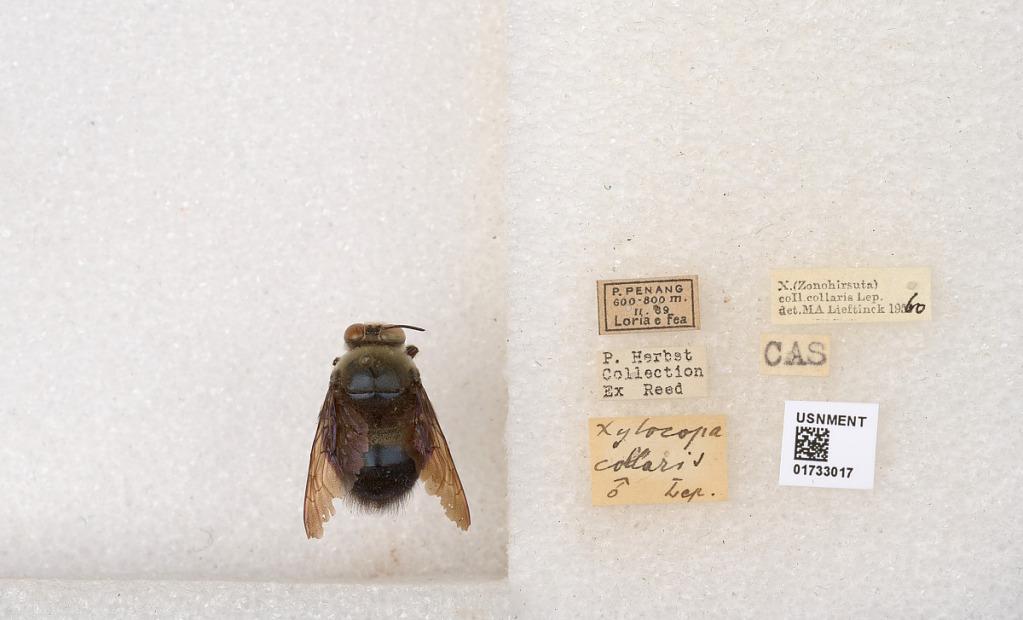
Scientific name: Xylocopa (Zonohirsuta) dejeanii dejeanii (Lepeletier)
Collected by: Loria & Fea
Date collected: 1989-2-1
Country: Malaysia
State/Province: Penang
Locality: P. Penang
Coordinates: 5.37677, 100.258
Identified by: Lieftinck, M. A.